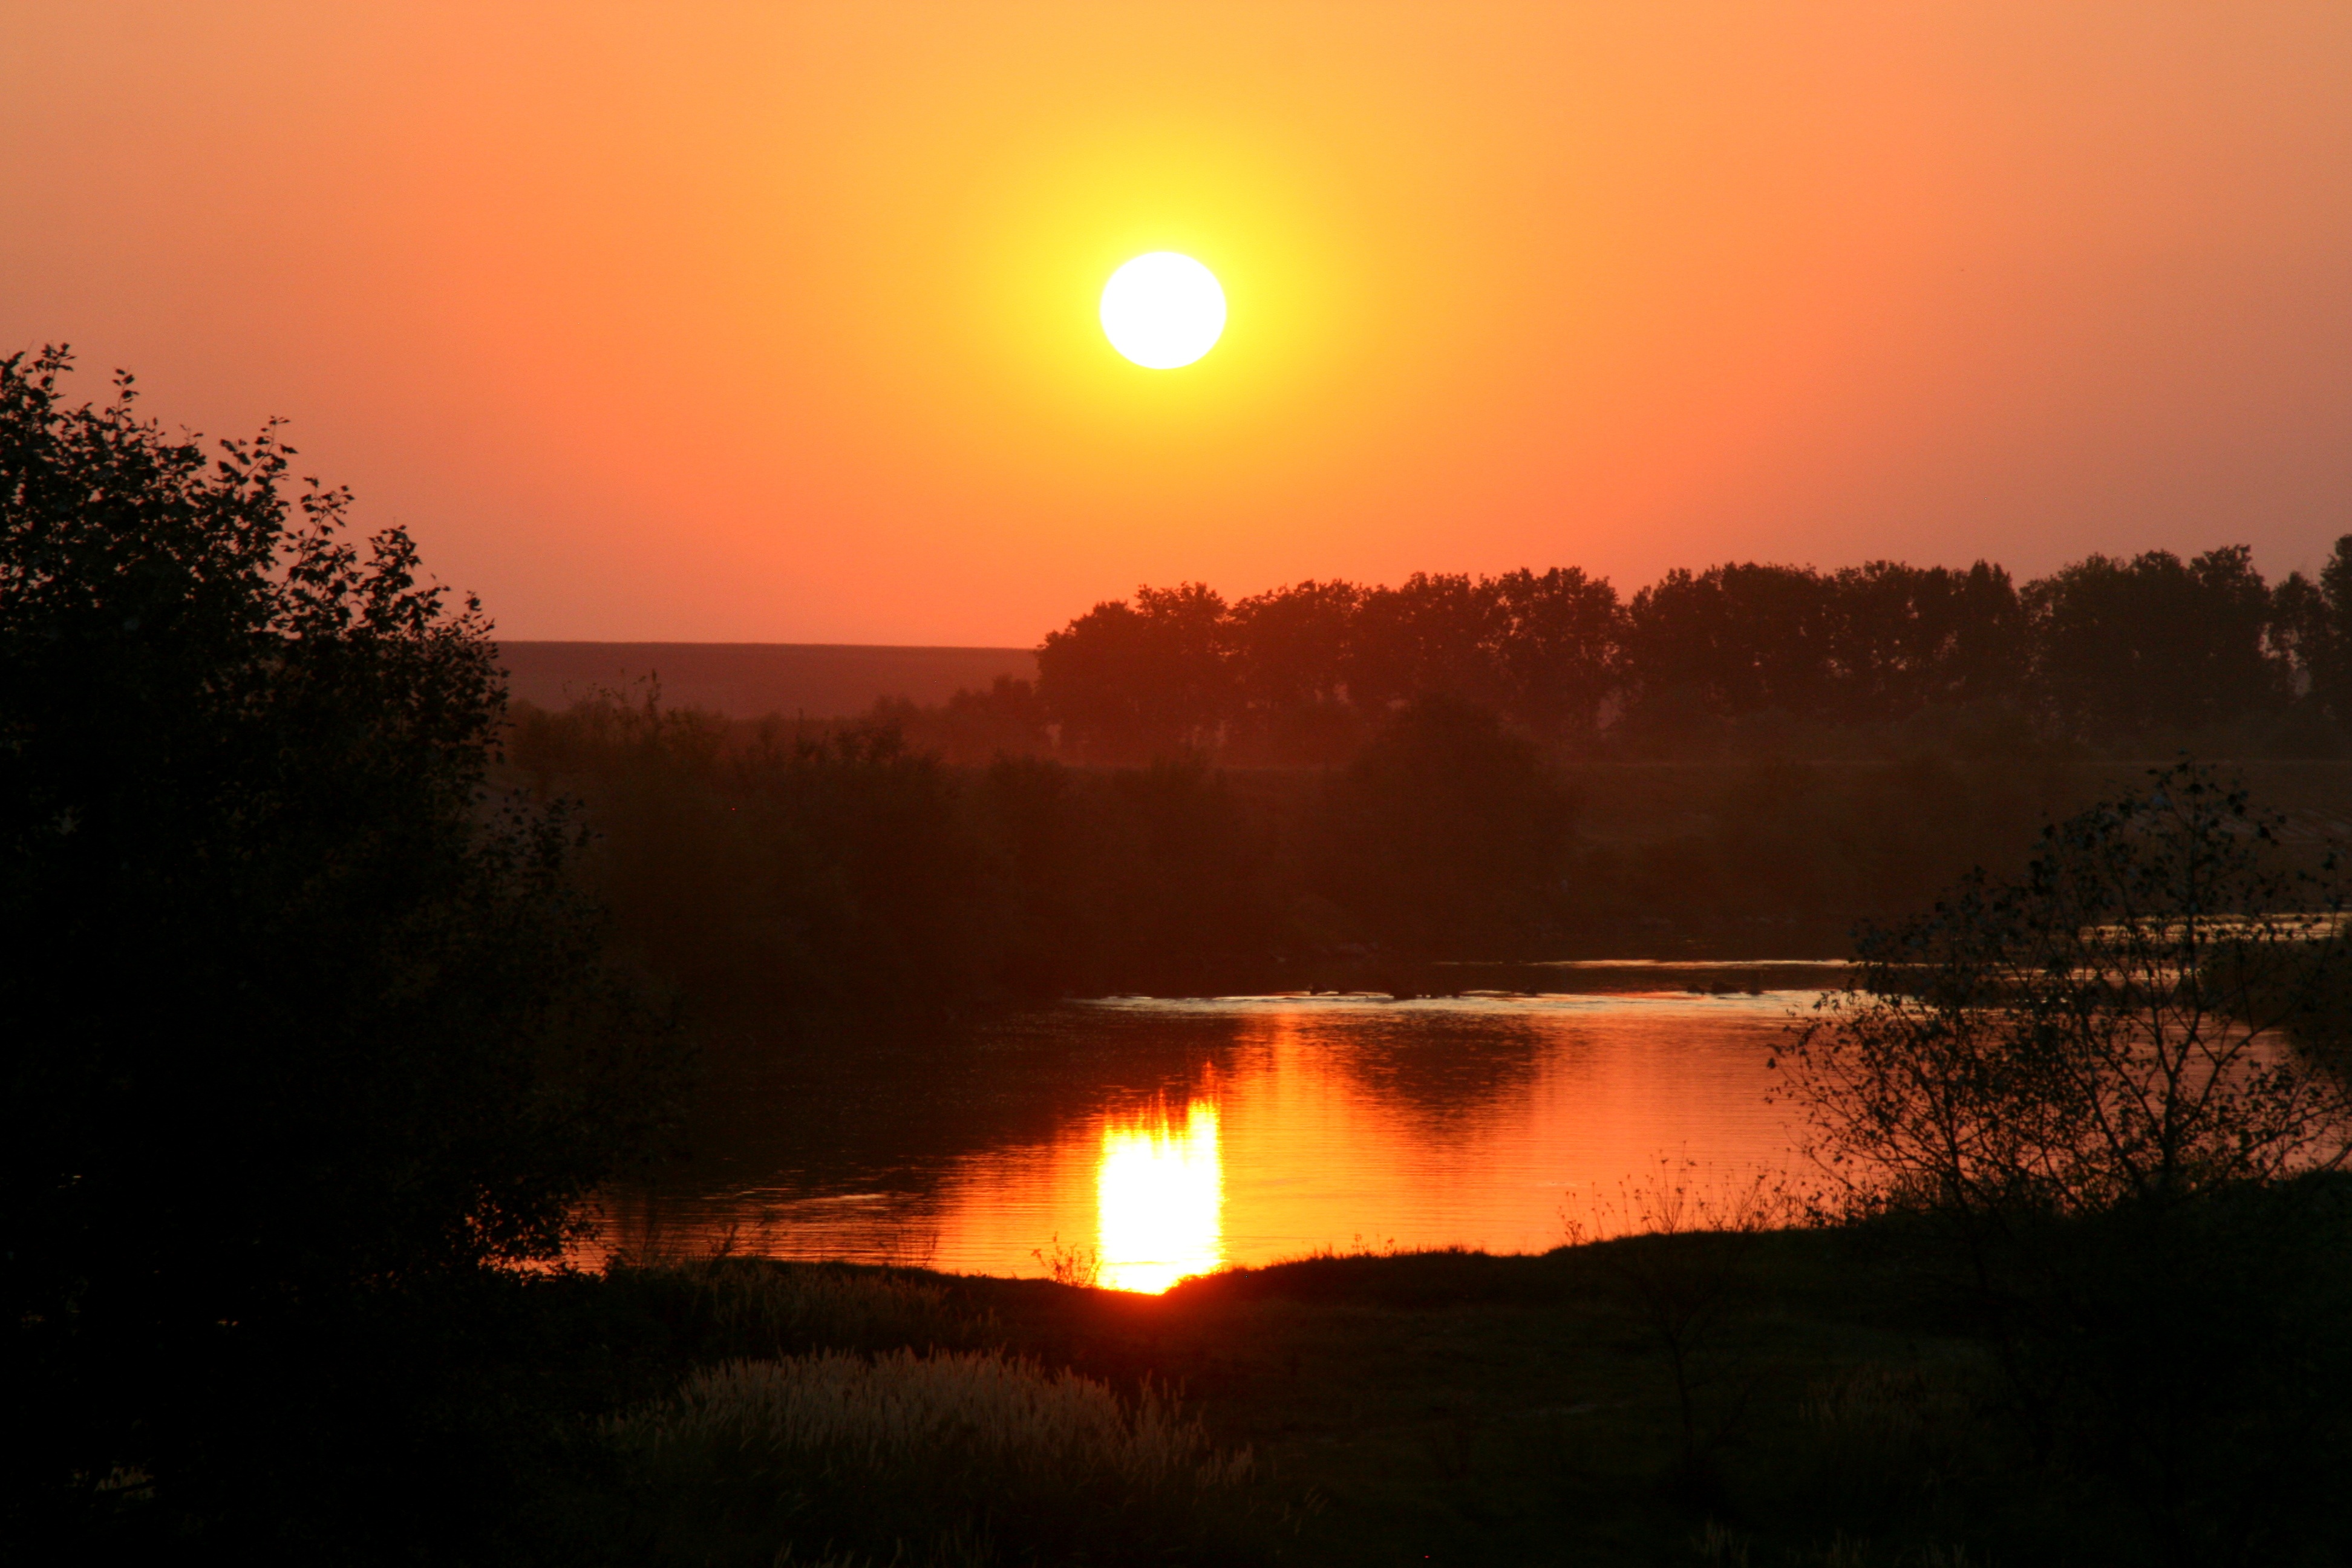
water, cloud, sky, sun, sunrise, sunset, sunlight, morning, dawn, dusk, evening, reflection, afterglow, astronomical object, atmospheric phenomenon, red sky at morning